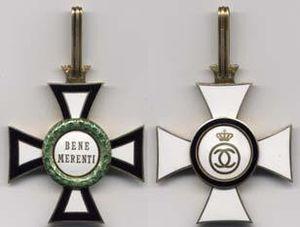
Ordre de Bene Merenti de la Roumanie, III-ère classe Română: Ordinul Bene Merenti, clasa III